Charlie Scott (basketball)

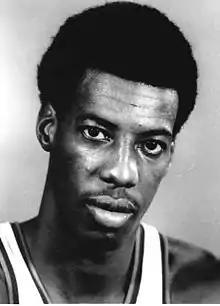

Charles Thomas Scott, also known as Shaheed Abdul-Aleem, (born December 15, 1948) is an American former professional basketball player. He played two seasons in the American Basketball Association (ABA) and eight seasons in the National Basketball Association (NBA). Scott was an Olympic Gold Medalist and was inducted into the Naismith Memorial Basketball Hall of Fame in 2018. Scott is the leader in most points per game with 24.8 in Suns franchise history.